AT-hook

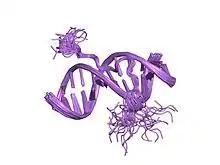
solution structure of a complex of the second dna binding domain of human hmg-i(y) bound to dna dodecamer containing the prdii site of the interferon-beta promoter, nmr, 35 structures

The AT-hook is a DNA-binding motif present in many proteins, including the high mobility group (HMG) proteins, DNA-binding proteins from plants and hBRG1 protein, a central ATPase of the human switching/sucrose non-fermenting (SWI/SNF) remodeling complex.